Therese Sjögran

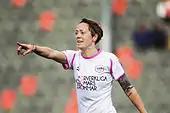
Sjögran playing for Malmö in May 2013

At the 2003 FIFA Women's World Cup, Sjögran was substituted at half-time in Sweden's first match, a 3–1 loss to hosts the United States. She came on as a substitute in Sweden's remaining matches and won praise for her performance in the final, which Sweden again lost to Germany on a golden goal. In its tournament review, the "Expressen" newspaper described Sjögran as a talented enigma who seemed incapable of translating her best performances to the international stage.